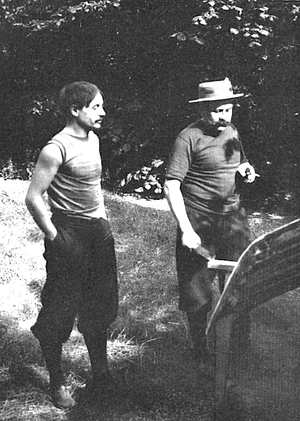
Alfred Jarry, né à Laval le 8 septembre 1873 et mort à Paris le 1ᵉʳ novembre 1907, est un poète, romancier, écrivain et dramaturge français. Il est aussi dessinateur et graveur.